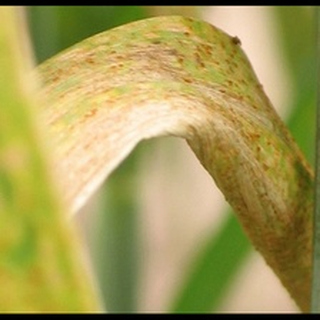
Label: wheat_brown_rust